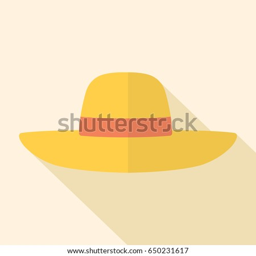
picture of a yellow hat with a red ribbon .